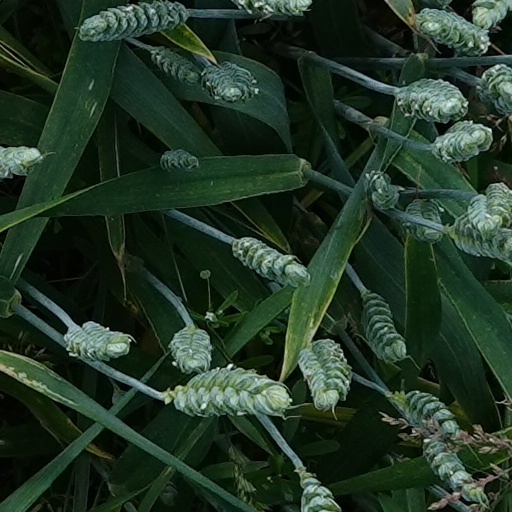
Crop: wheat